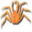
Label: cra